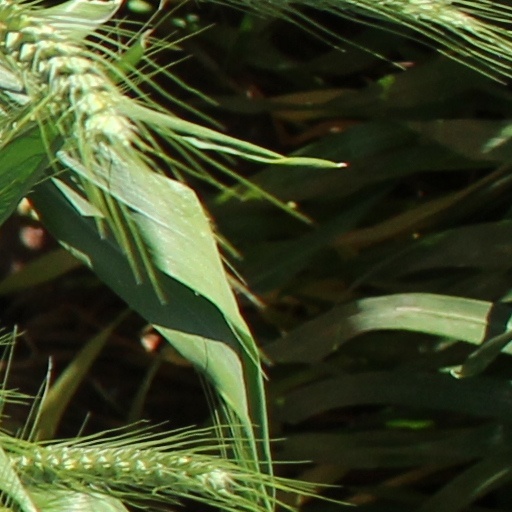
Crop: wheat